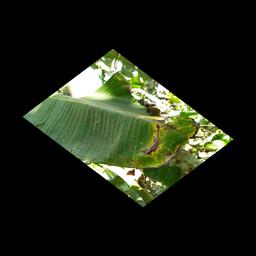
Label: BLACK SIGATOKA